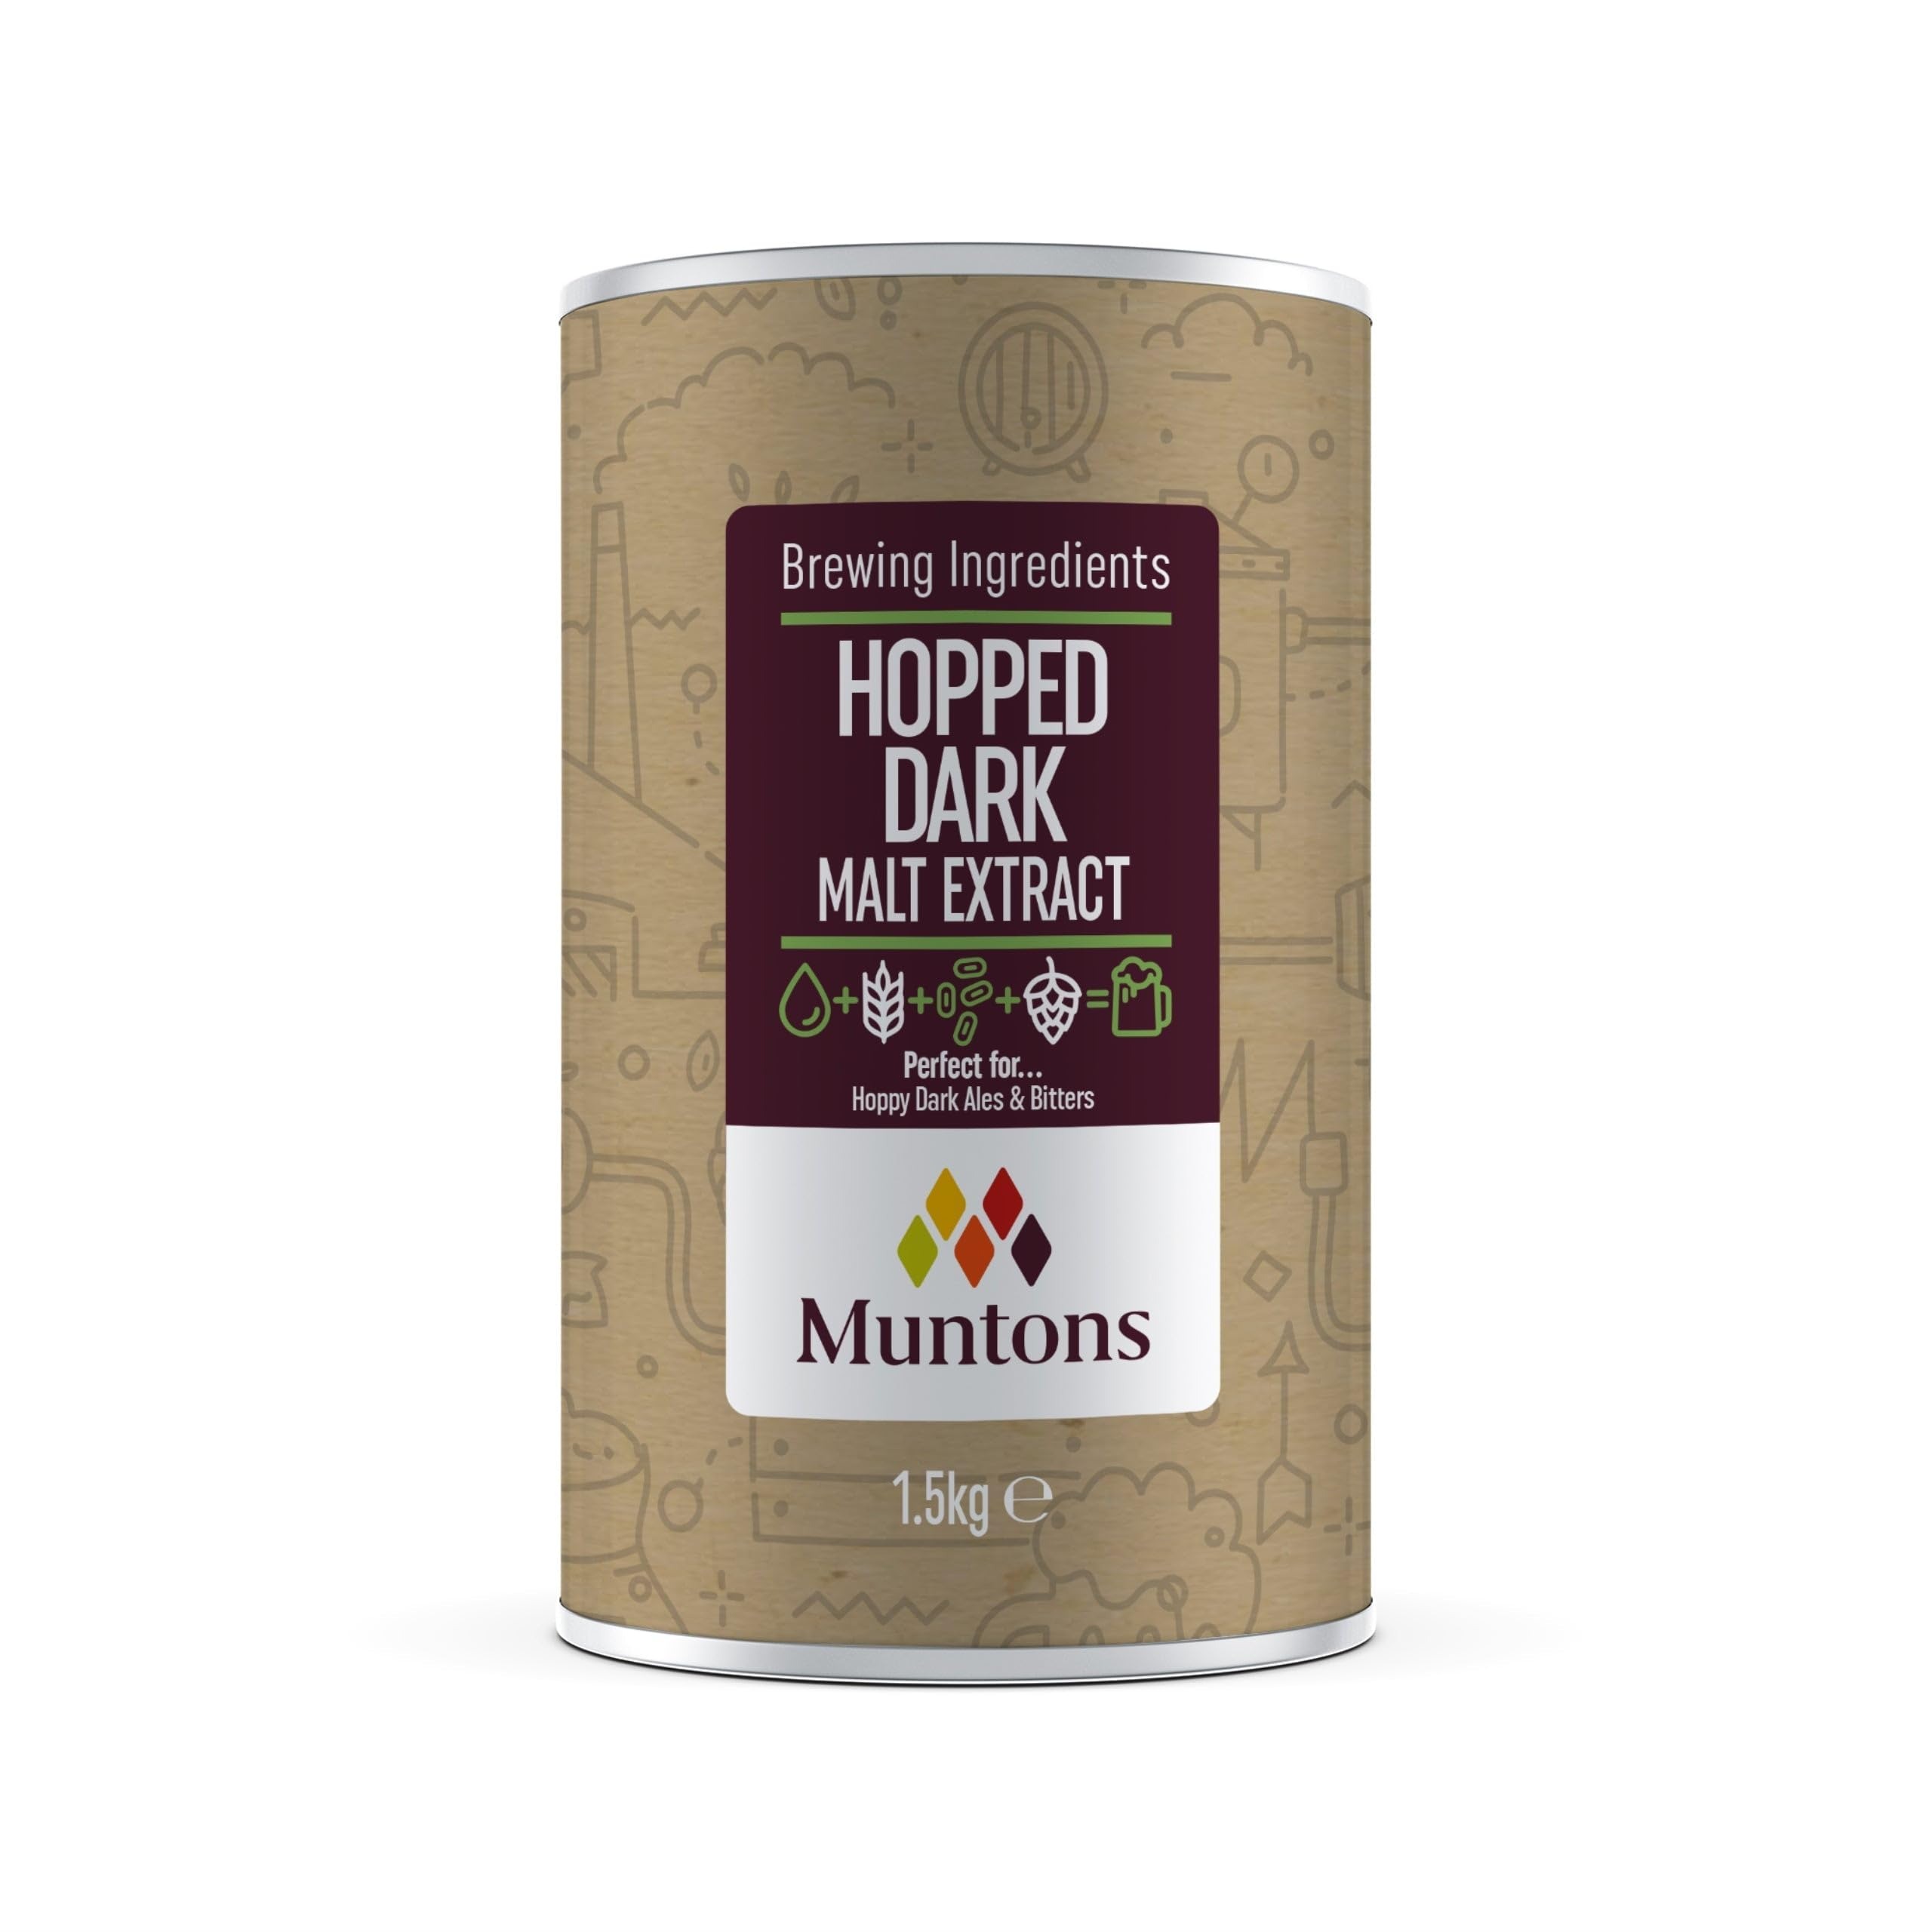
Item Name: Muntons Brewing Ingredients - Malt Extract Hopped Dark - Elevate Your Brewing with Rich Flavours (1.5 kg | 3.3 lb)
Bullet Point 1: Rich Flavor Profile: Hopped Dark Malt Extract offers a perfect blend of hops and malt extract, resulting in a rich and flavorful brew. Explore each sip's depth of sweet, caramelized, and bitter flavours.
Bullet Point 2: Versatile Application: Our malt extract is suitable for all-grain and extract brewing methods, accommodating a range of brewing preferences. Whether you're a seasoned brewer or just starting, our product adapts to your needs.
Bullet Point 3: Enhanced Volume and Body: Add our malt extract to your recipes to boost volume, add body, and improve the mouthfeel of your beers. Elevate your brews and create a more satisfying drinking experience.
Bullet Point 4: Tailor to Your Taste: Craft a unique beer tailored to your preferences with our Hopped Dark Malt Extract experiment with different flavours and ingredients, creating a brew that reflects your style.
Bullet Point 5: Craft Brewing Innovation: Stay at the forefront of brewing innovations with our Hopped Dark Malt Extract. Embrace craft brewers' latest trends and techniques, and create exceptional beers that impress.
Product Description: Hopped Dark Malt Extract is a perfect combination of hops and malt extract. Craft your ideal pint using our malt extract as the foundation, tailored to your taste and style. Please choose from our pre-built favourites, or let your creativity flow by building a recipe from scratch. Enhance your beer by adding our malt extract to both all-grain and extract recipes, boosting volume, adding body, and enhancing mouthfeel while maintaining a balanced malt taste. Our Hopped Dark Malt Extract is well-suited to citrus and fruit flavours, aligning with the latest innovations of craft brewers.Features and Benefits
Value: 1.0
Unit: Count

Price: 32.95